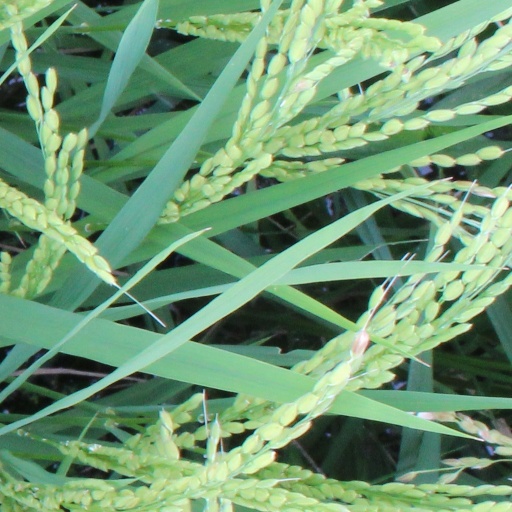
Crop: rice